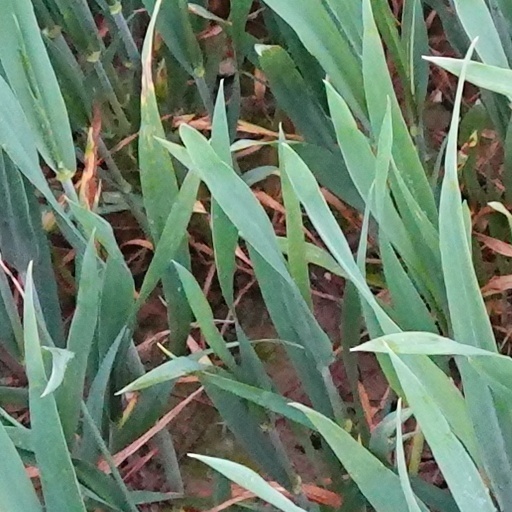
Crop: wheat